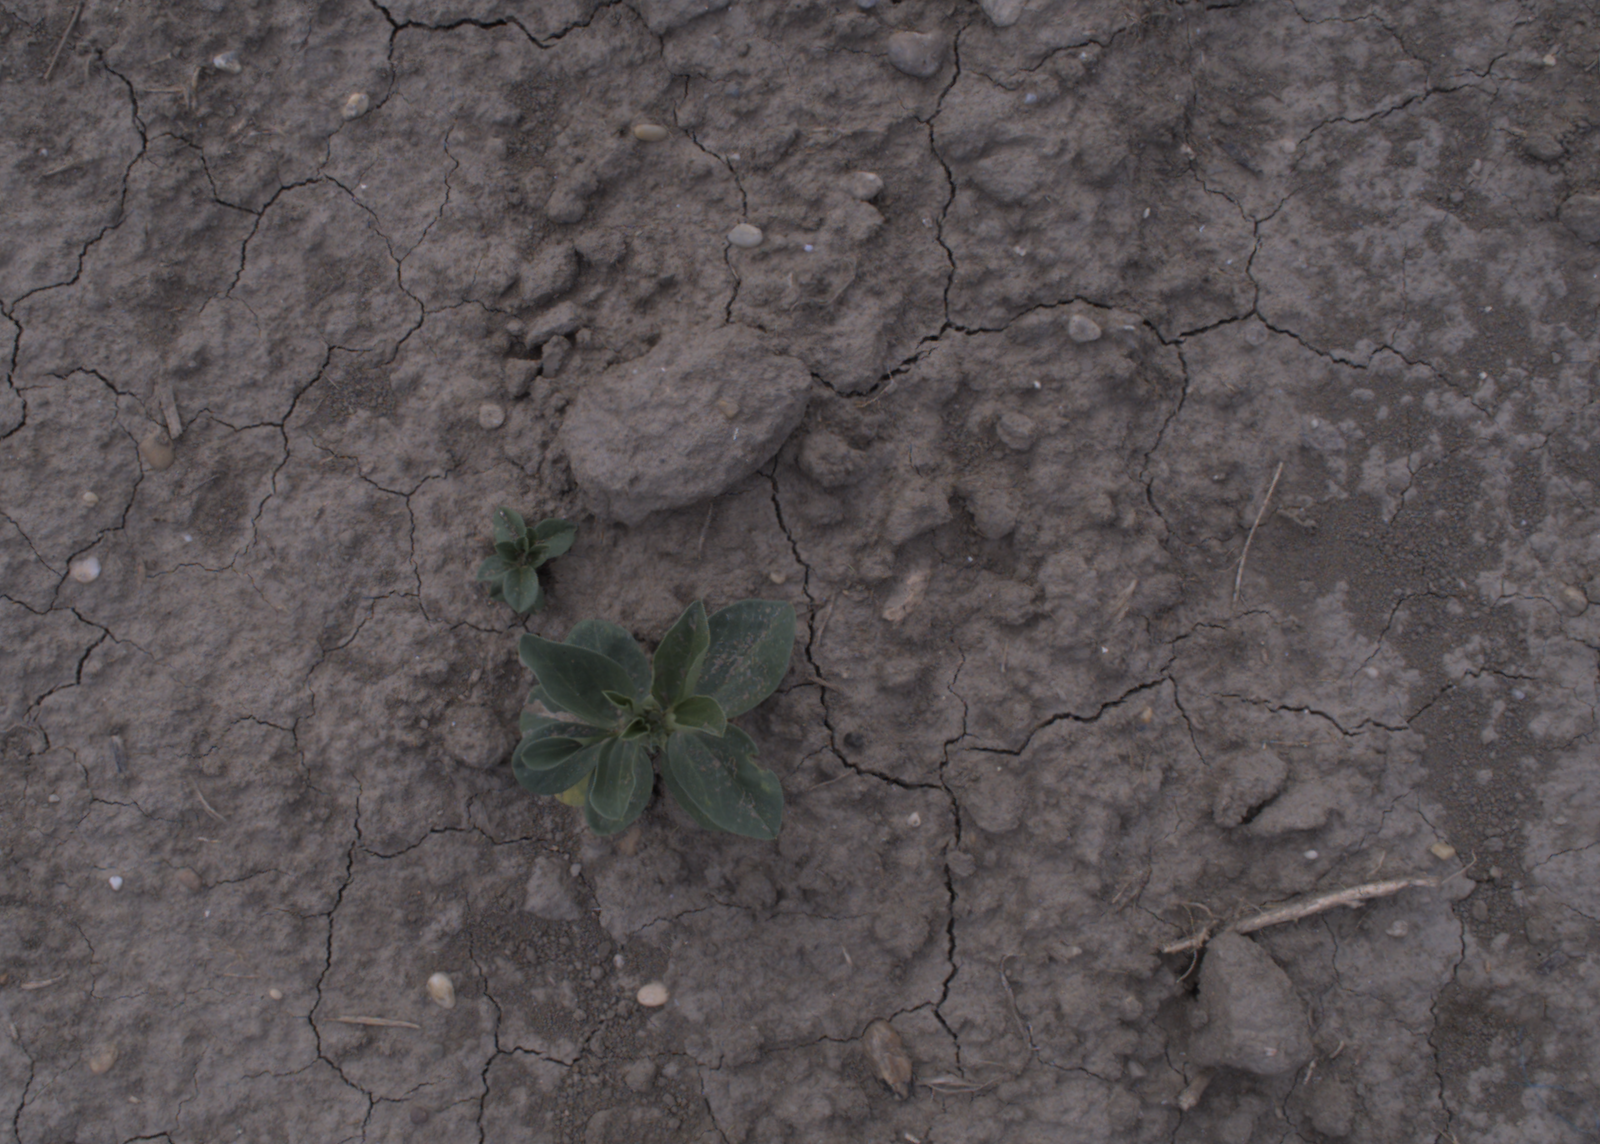
Capture date: 24.08.2020 13:39:23
Weather: mixed
Wind: medium
Seeding date: 21.07.2020
Plant canopy height (mm): 910